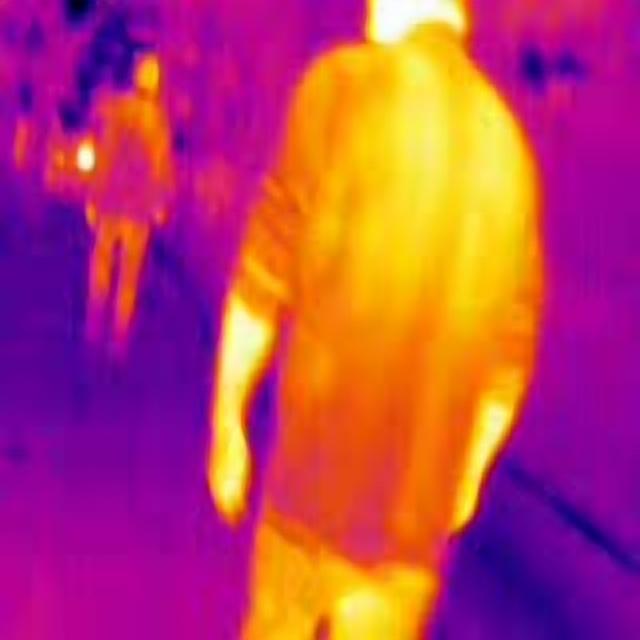
Detected objects:
label: person
label: person